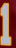
Number: 1